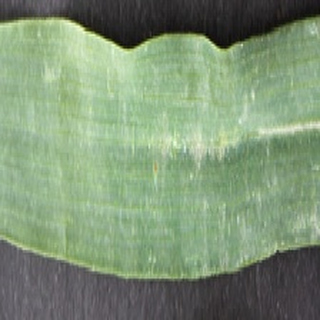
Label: healthy_wheat